Our Lady of Šiluva

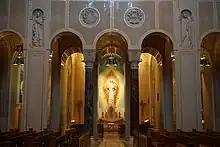
Our Lady of Šiluva Chapel in Washington, D.C.

On 17 August 1775, Pope Pius VI, promulgated with a Papal Decree the authenticity of Our Lady of Šiluva.